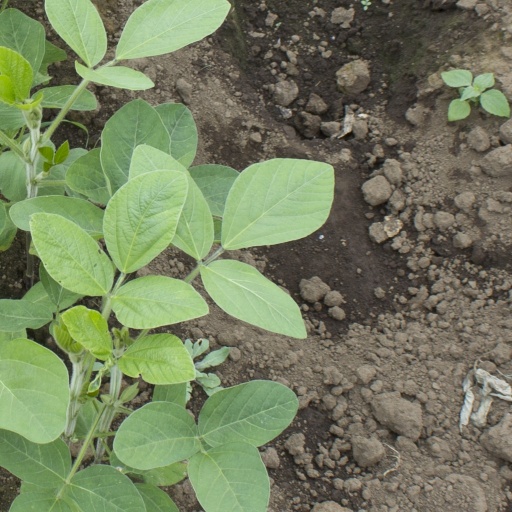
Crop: soybean